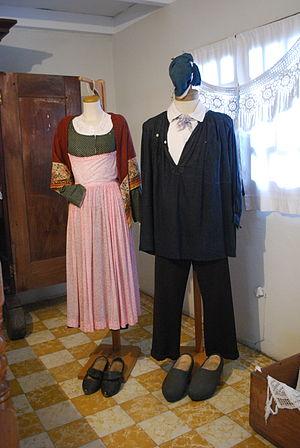
San Rafael est une ville mexicaine située dans le nord de l'État du Veracruz.